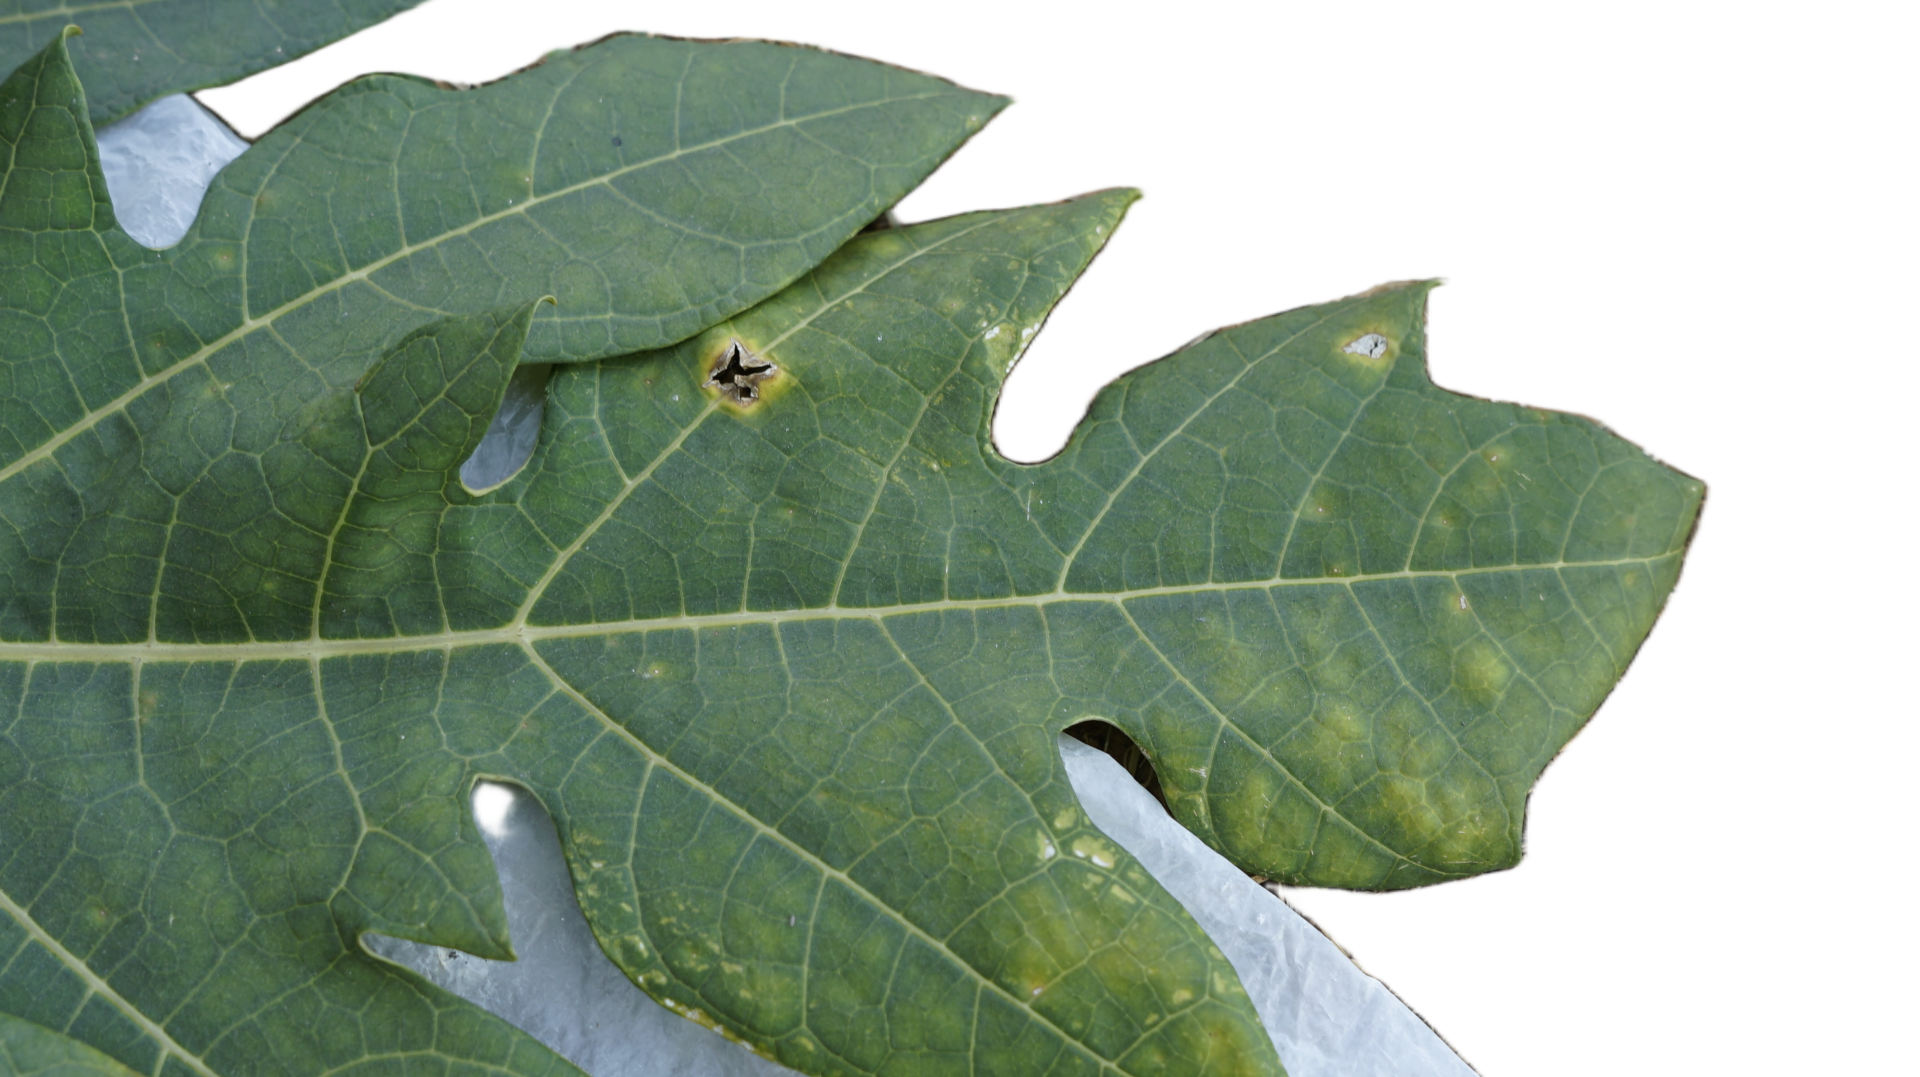
Crop: Papaya
Label: Carica_Insect_Hole